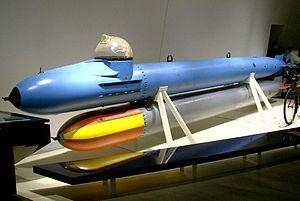
Le sous-marin de poche Marder était une arme de la marine allemande de la Seconde Guerre mondiale et un développement du Neger avec comme principales améliorations la possibilité de plonger et une meilleure visibilité depuis le dôme.